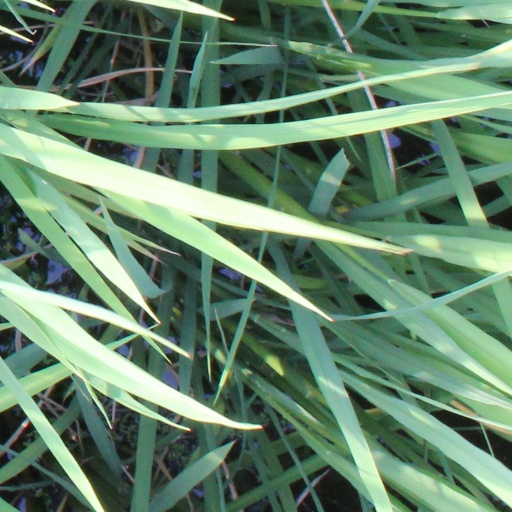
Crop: rice